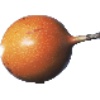
Label: Granadilla 1